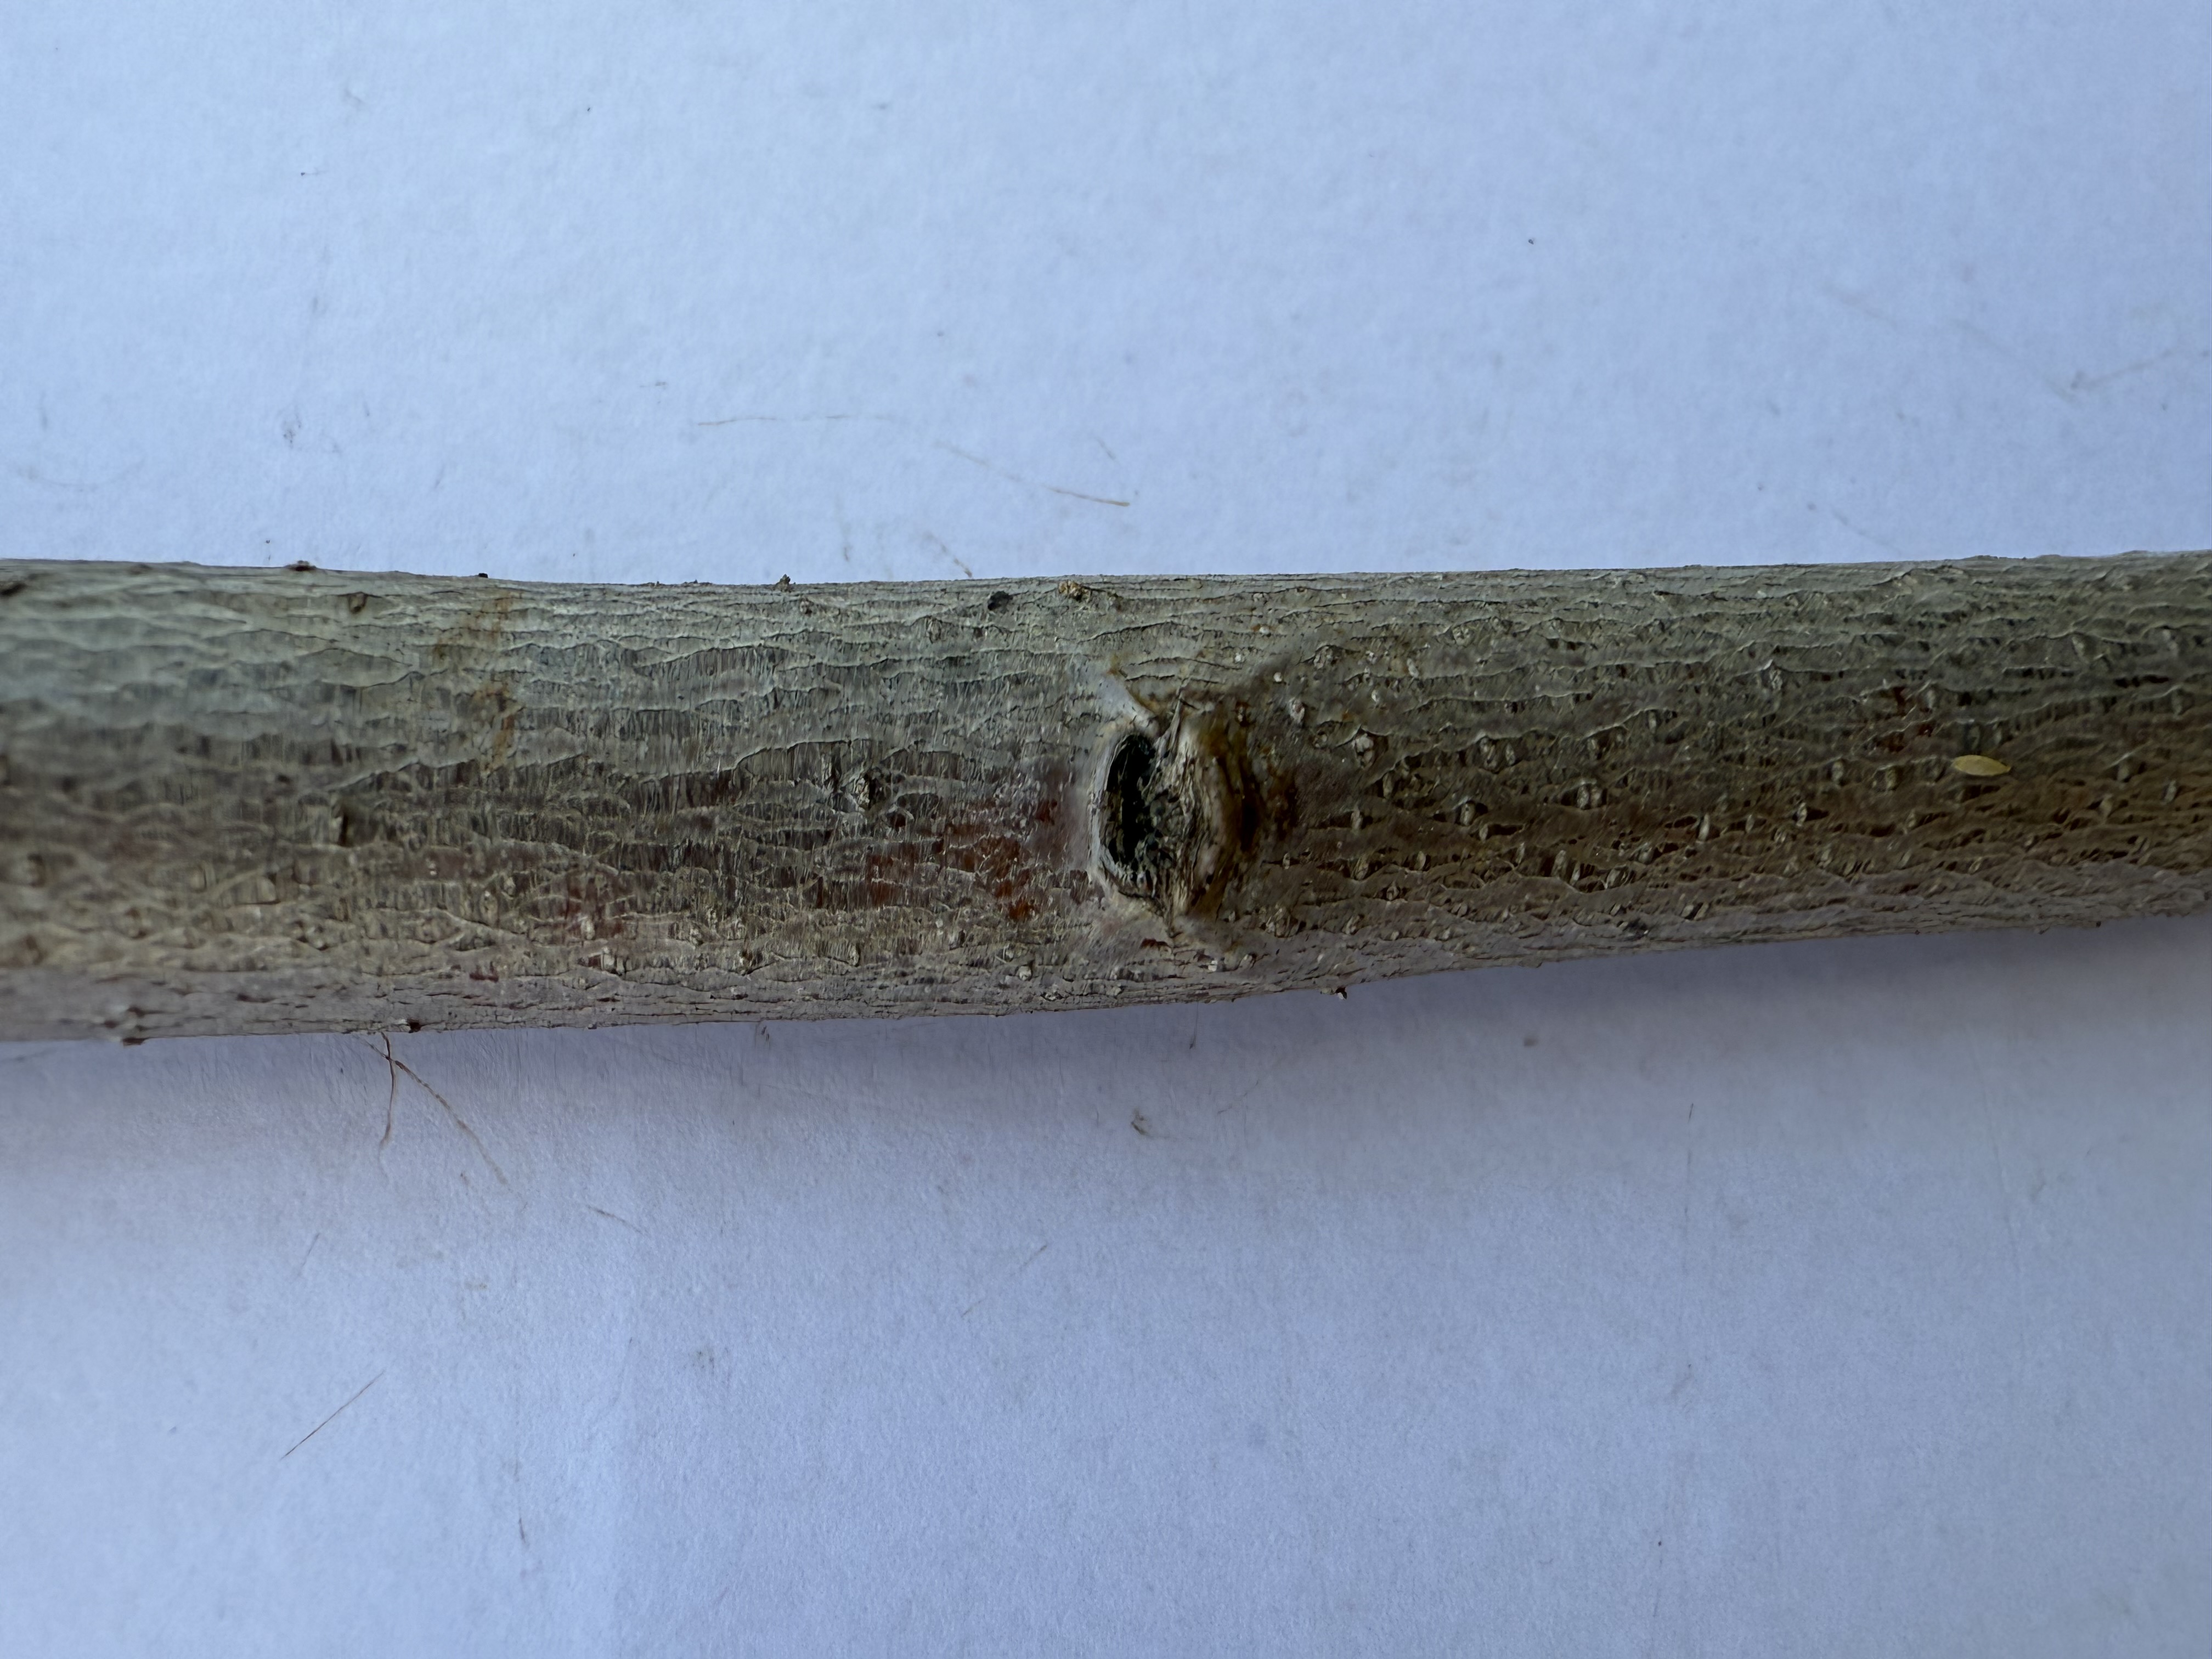
Variety: Red Nectarine